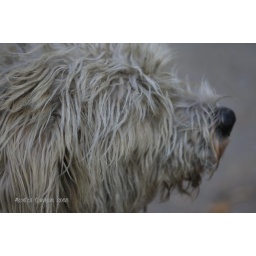
Someone in the green house was feeding him but he craved affection